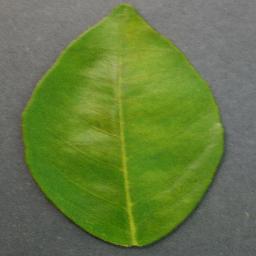
Label: Orange___Haunglongbing_(Citrus_greening)